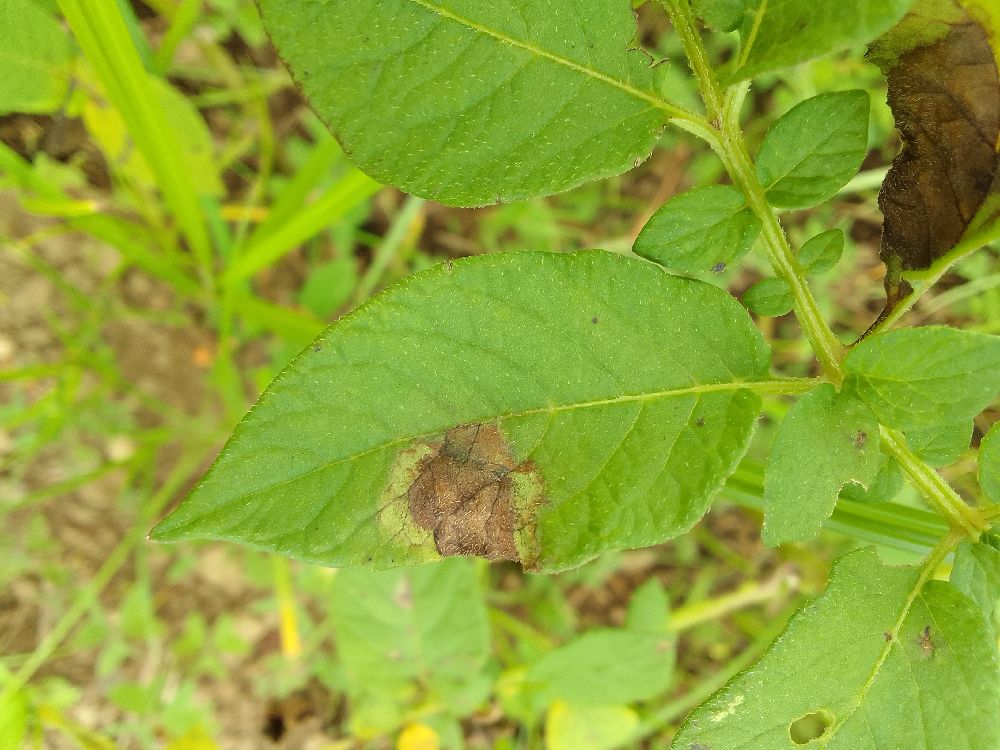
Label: Late blight